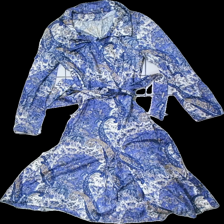
View: front
Type: Dress
Category: Ladies
Brand: Not in the list
Brand text on label: Homemade
Colors: Blue, White, Beige
Material: 100% Nylon
Cut: Regular
Price range: 50-100
Recommended usage: Reuse
Description: Patterned homemade dress